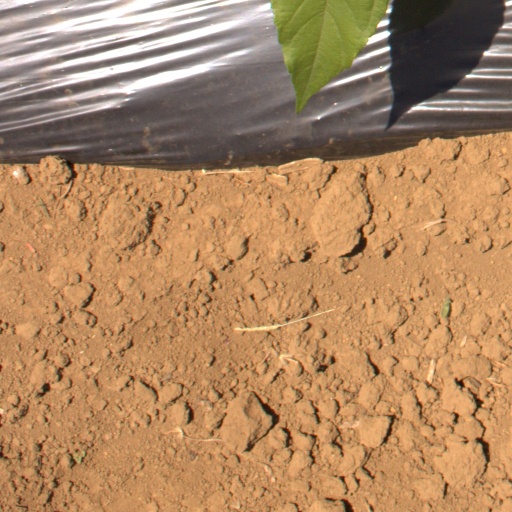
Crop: Jerusalem artichoke